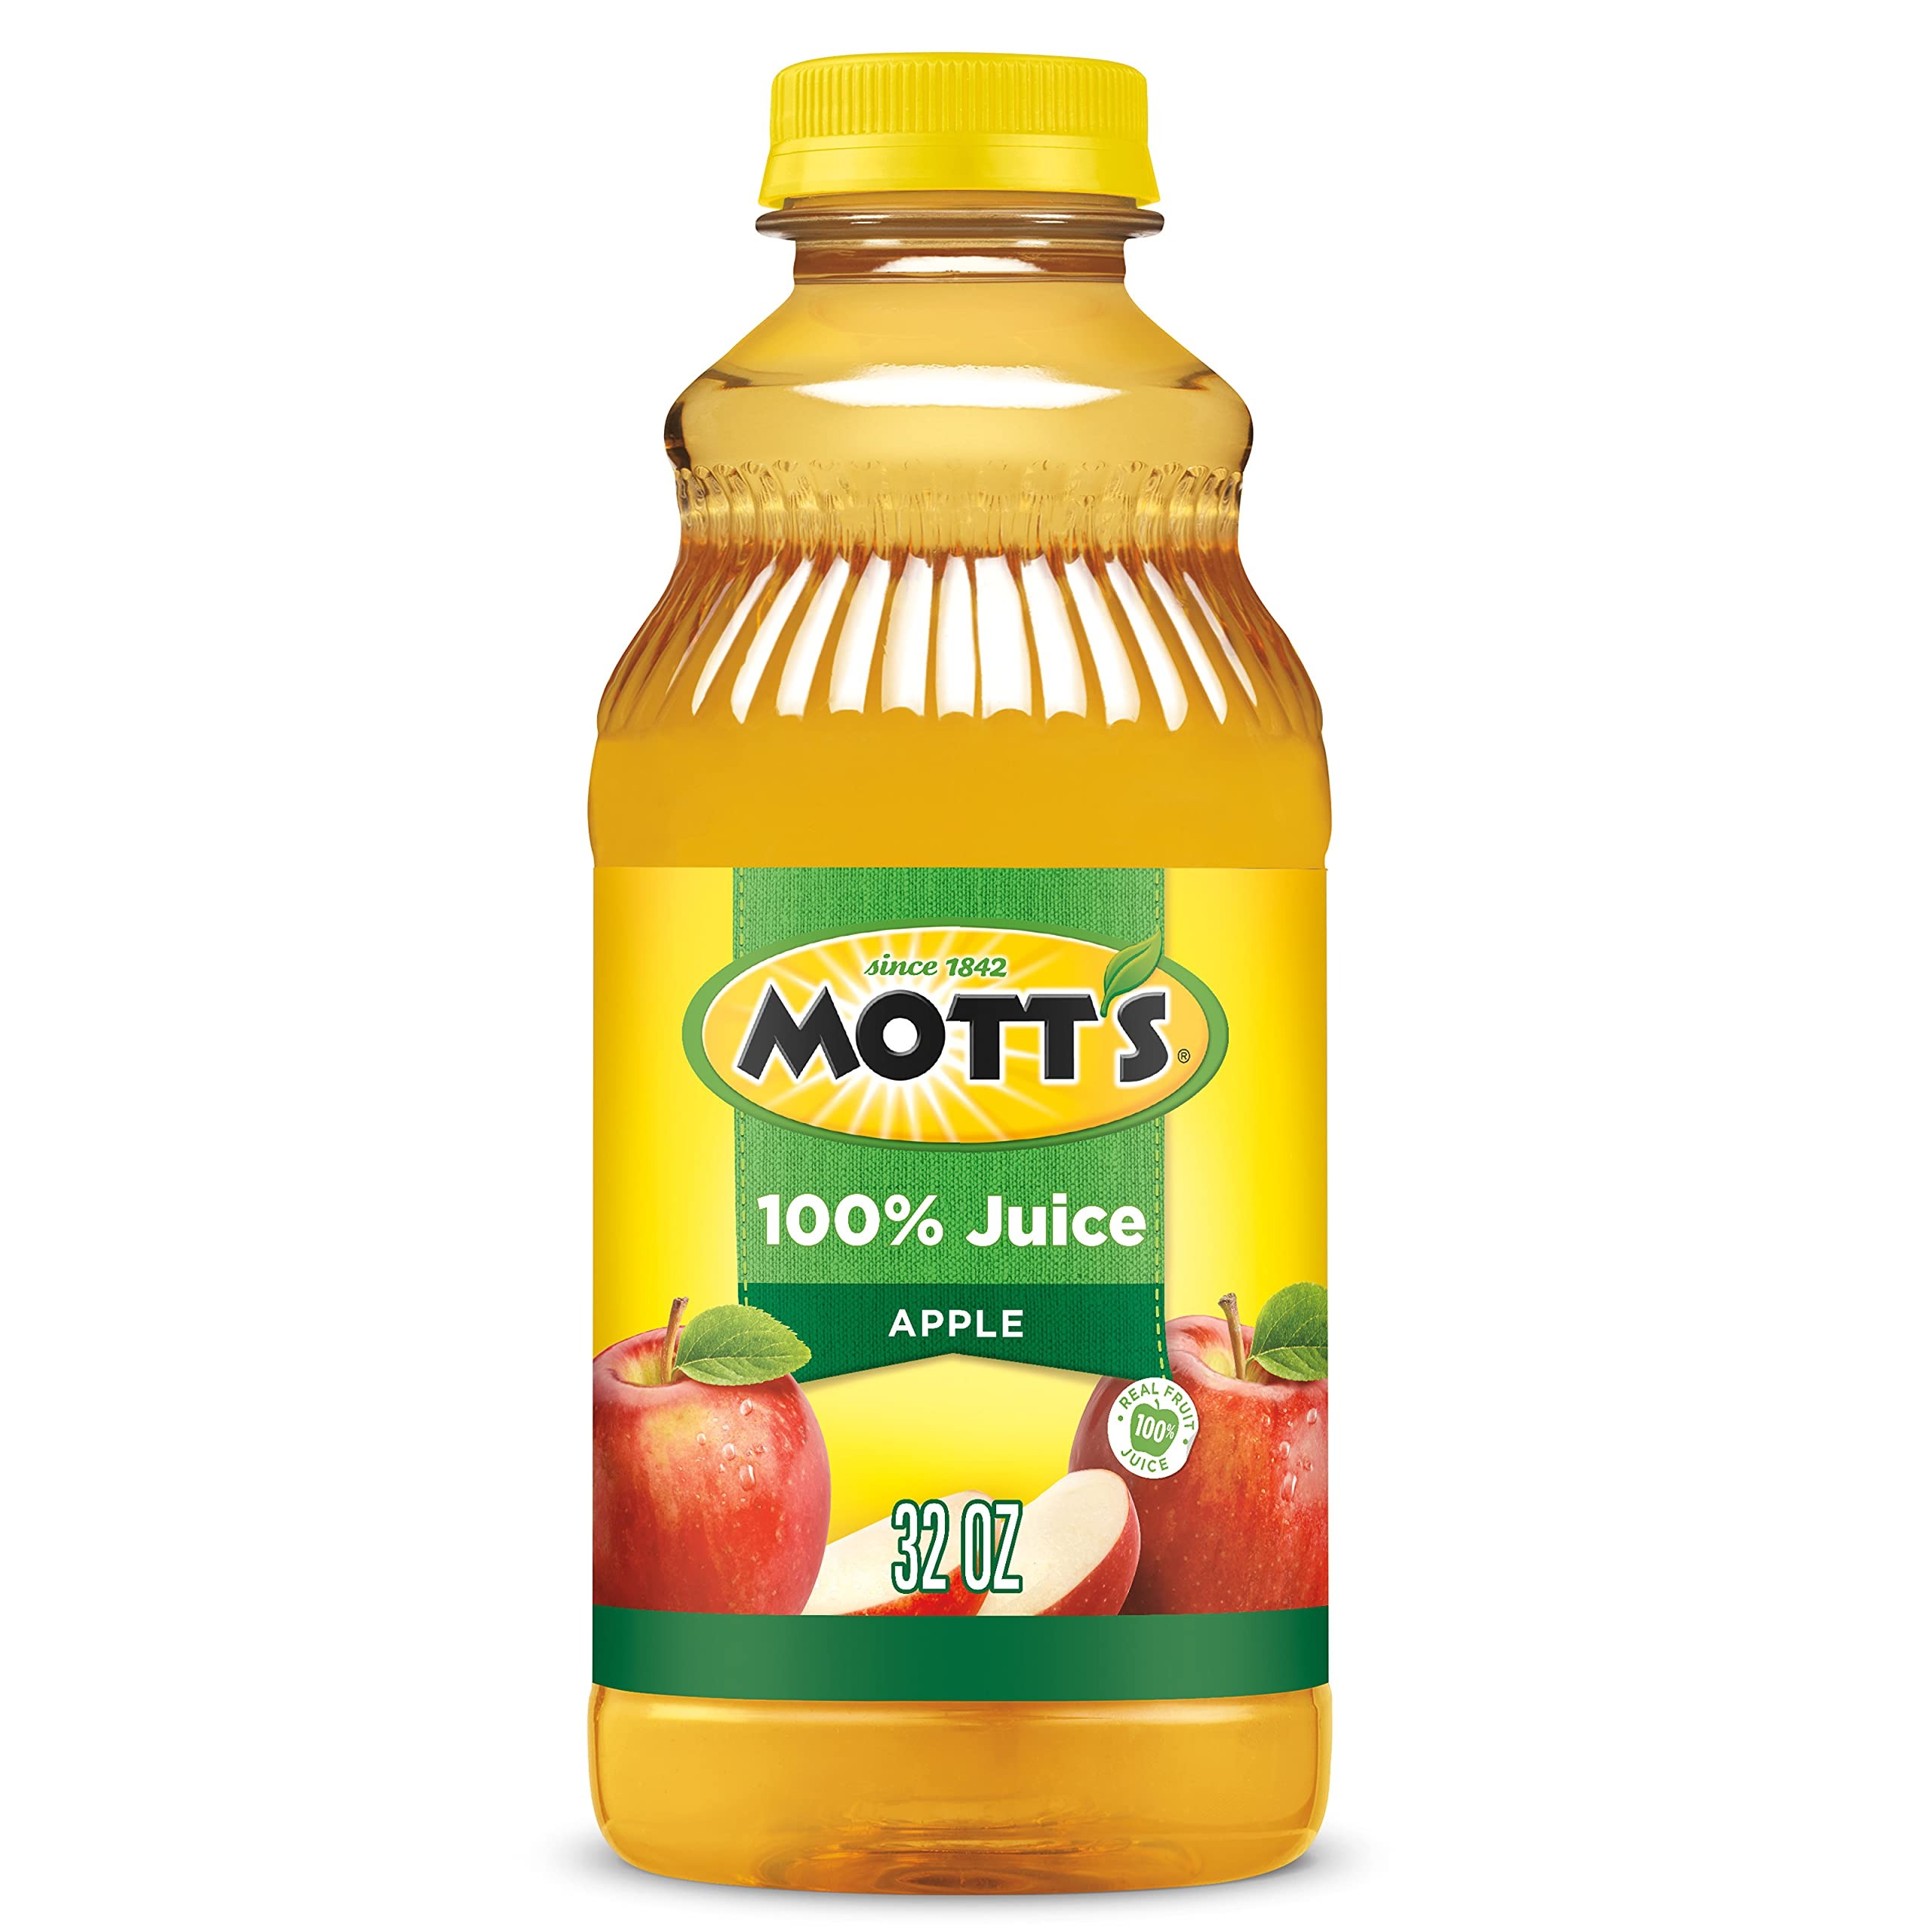
Item Name: Mott's 100% Original Apple Juice, 32 fl oz bottle
Bullet Point 1: 100% apple juice
Bullet Point 2: 2 servings of fruit in every 8 fl oz cup*
Bullet Point 3: No added sugar and an excellent source of vitamin C
Value: 32.0
Unit: Fl Oz

Price: 6.245